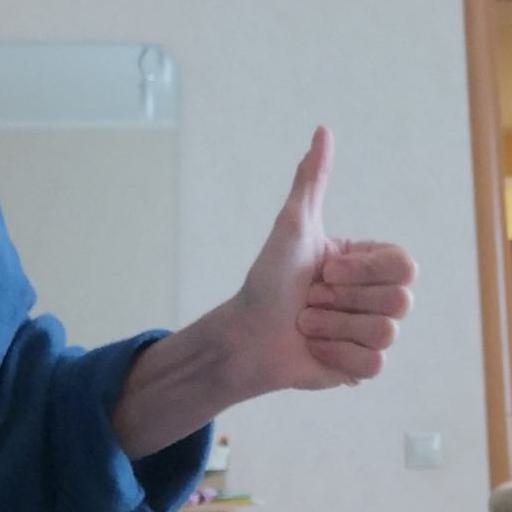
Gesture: like